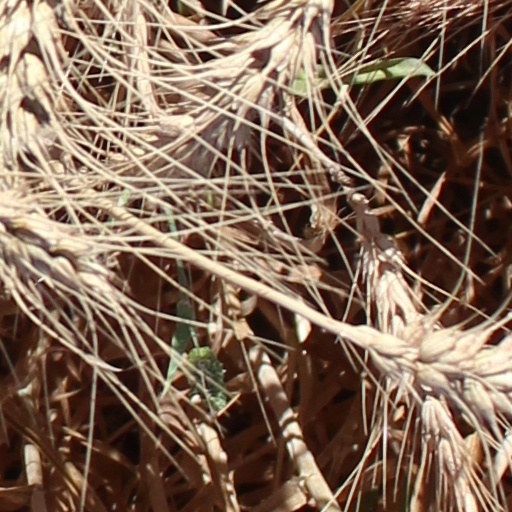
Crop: wheat